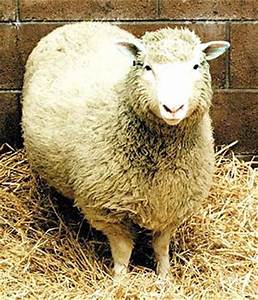
Label: sheep